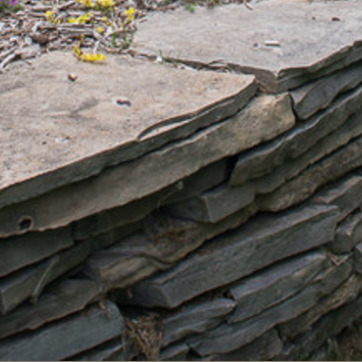
Material: stone